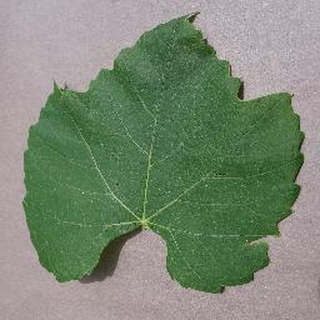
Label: healthy_grape